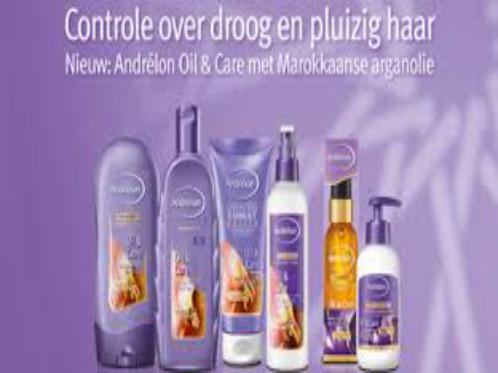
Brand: Andrelon
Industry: Necessities